The Old Man of the Mountain (film)

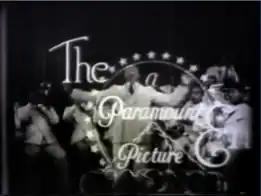
The original rare end card for this cartoon, cut off from the film negative in the fifties.

According to film historian Christopher Lehman, the sexually suggestive nature of this film caused "some Americans at the time, especially Catholics," to complain to exhibitors who then pressured Paramount Studios (distributor of the Betty Boop series) to tone down the Betty Boop character, which subsequently pressured Fleischer Studios to do the same thing. This can be seen when an old man sees Betty and acts crazy, a fish starts to follow her before getting hit by his wife, and Betty's dress even is removed in one scene.